Bill Sizemore

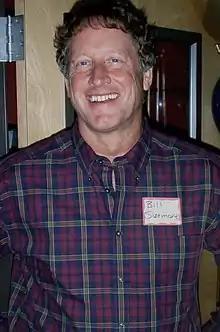
Bill Sizemore (2008)

In July 2000, the Oregon Education Association and the American Federation of Teachers filed a civil racketeering lawsuit against two of Sizemore's organizations: Oregon Taxpayers United and the OTU Education Foundation. Sizemore was not named personally as a defendant or party to the case. During the trial Becky Miller, Sizemore's top aide, under protection of state and federal immunity deals, testified in detail about allegedly unethical and illegal practices of Oregon Taxpayers United. These included alleged money laundering involving both Sizemore and Americans for Tax Reform founder Grover Norquist, as well as falsification of federal tax returns and state campaign finance reports. Additional testimony reported financial deals allegedly designed to disguise or hide the sources of funding for campaigns, as well as to allow Sizemore to personally profit from the campaigns.